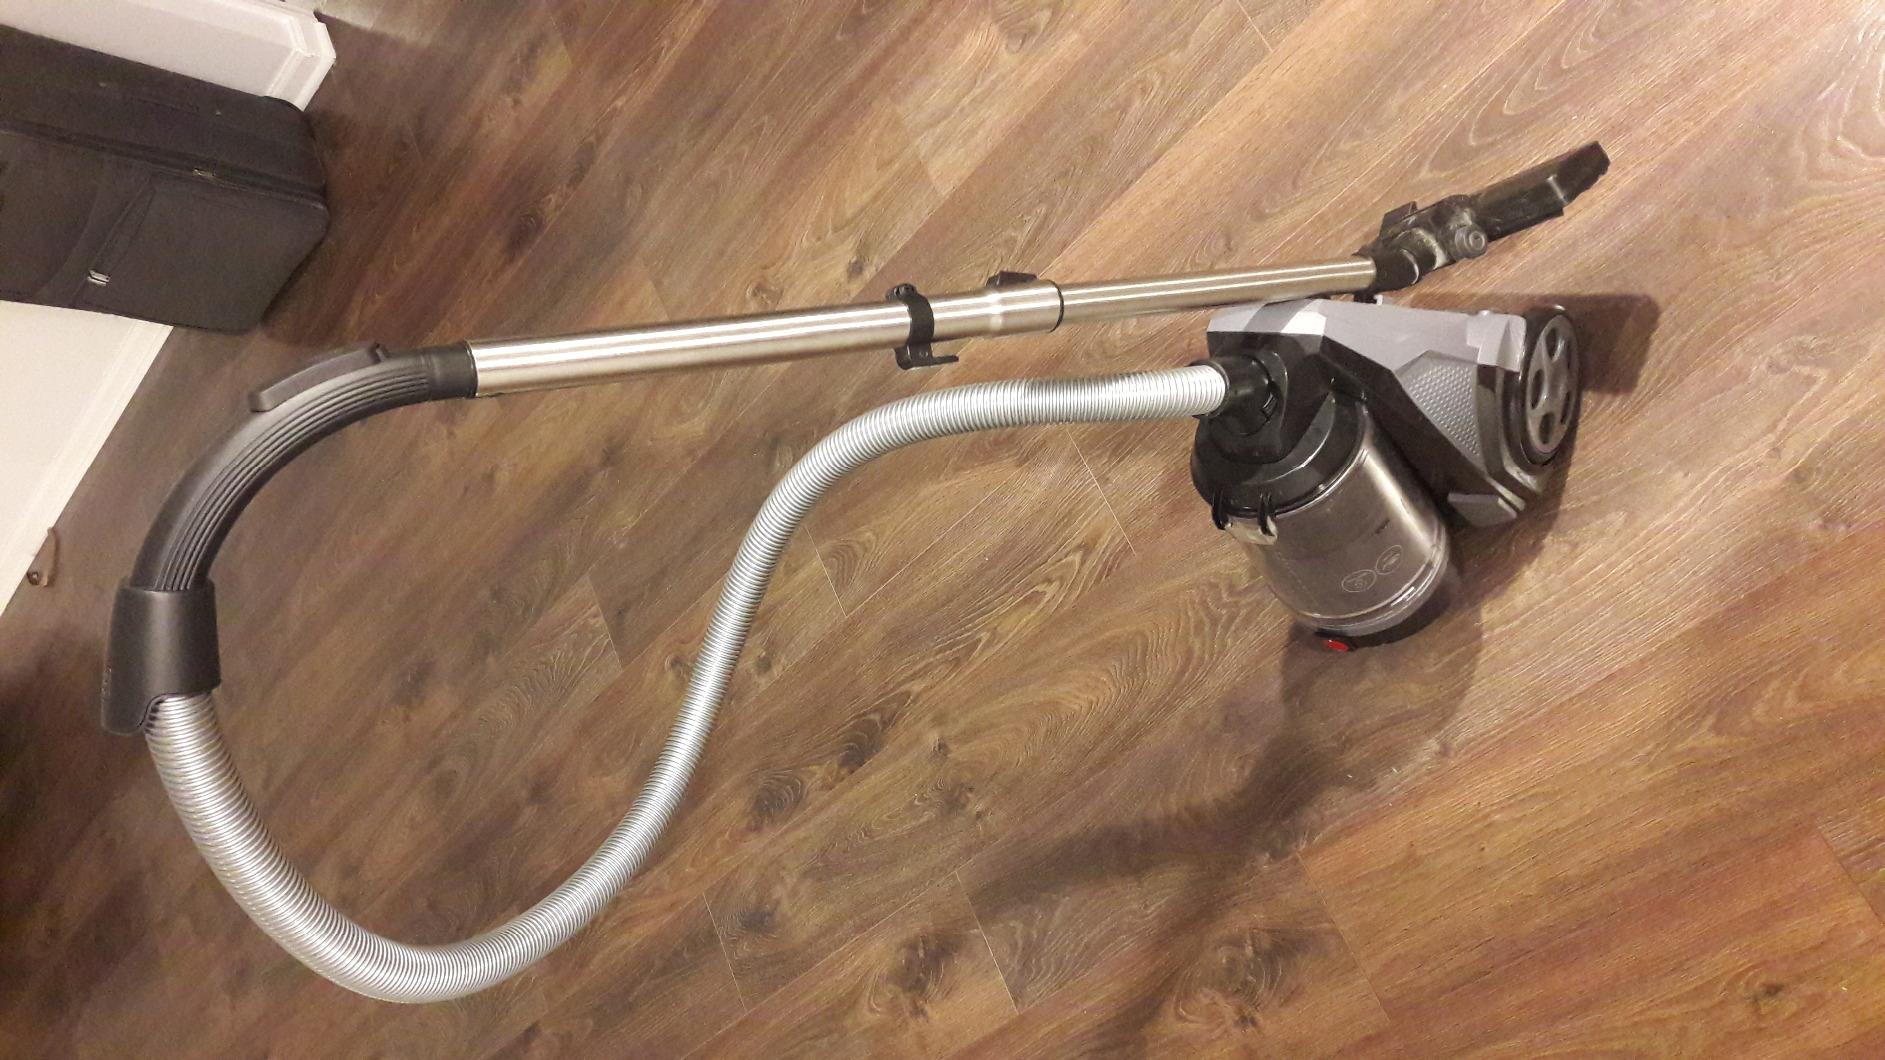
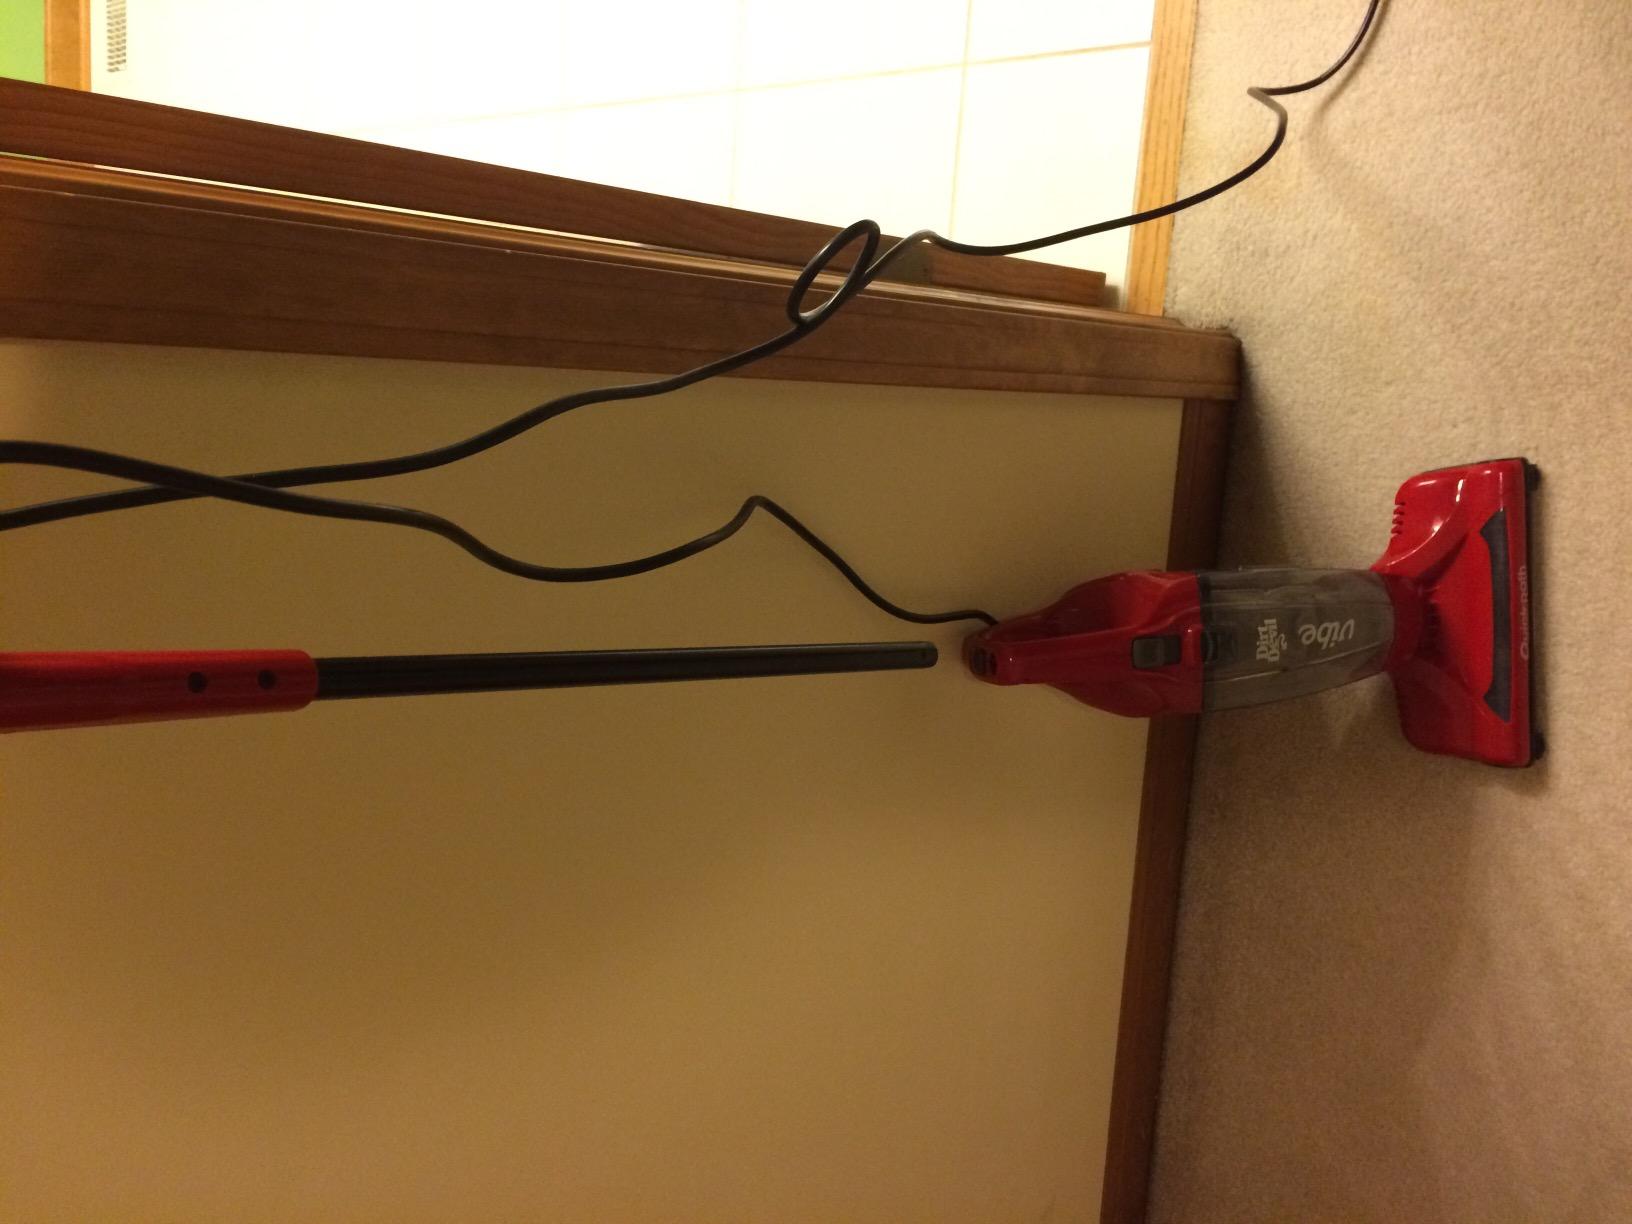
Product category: items_vacuum
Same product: no